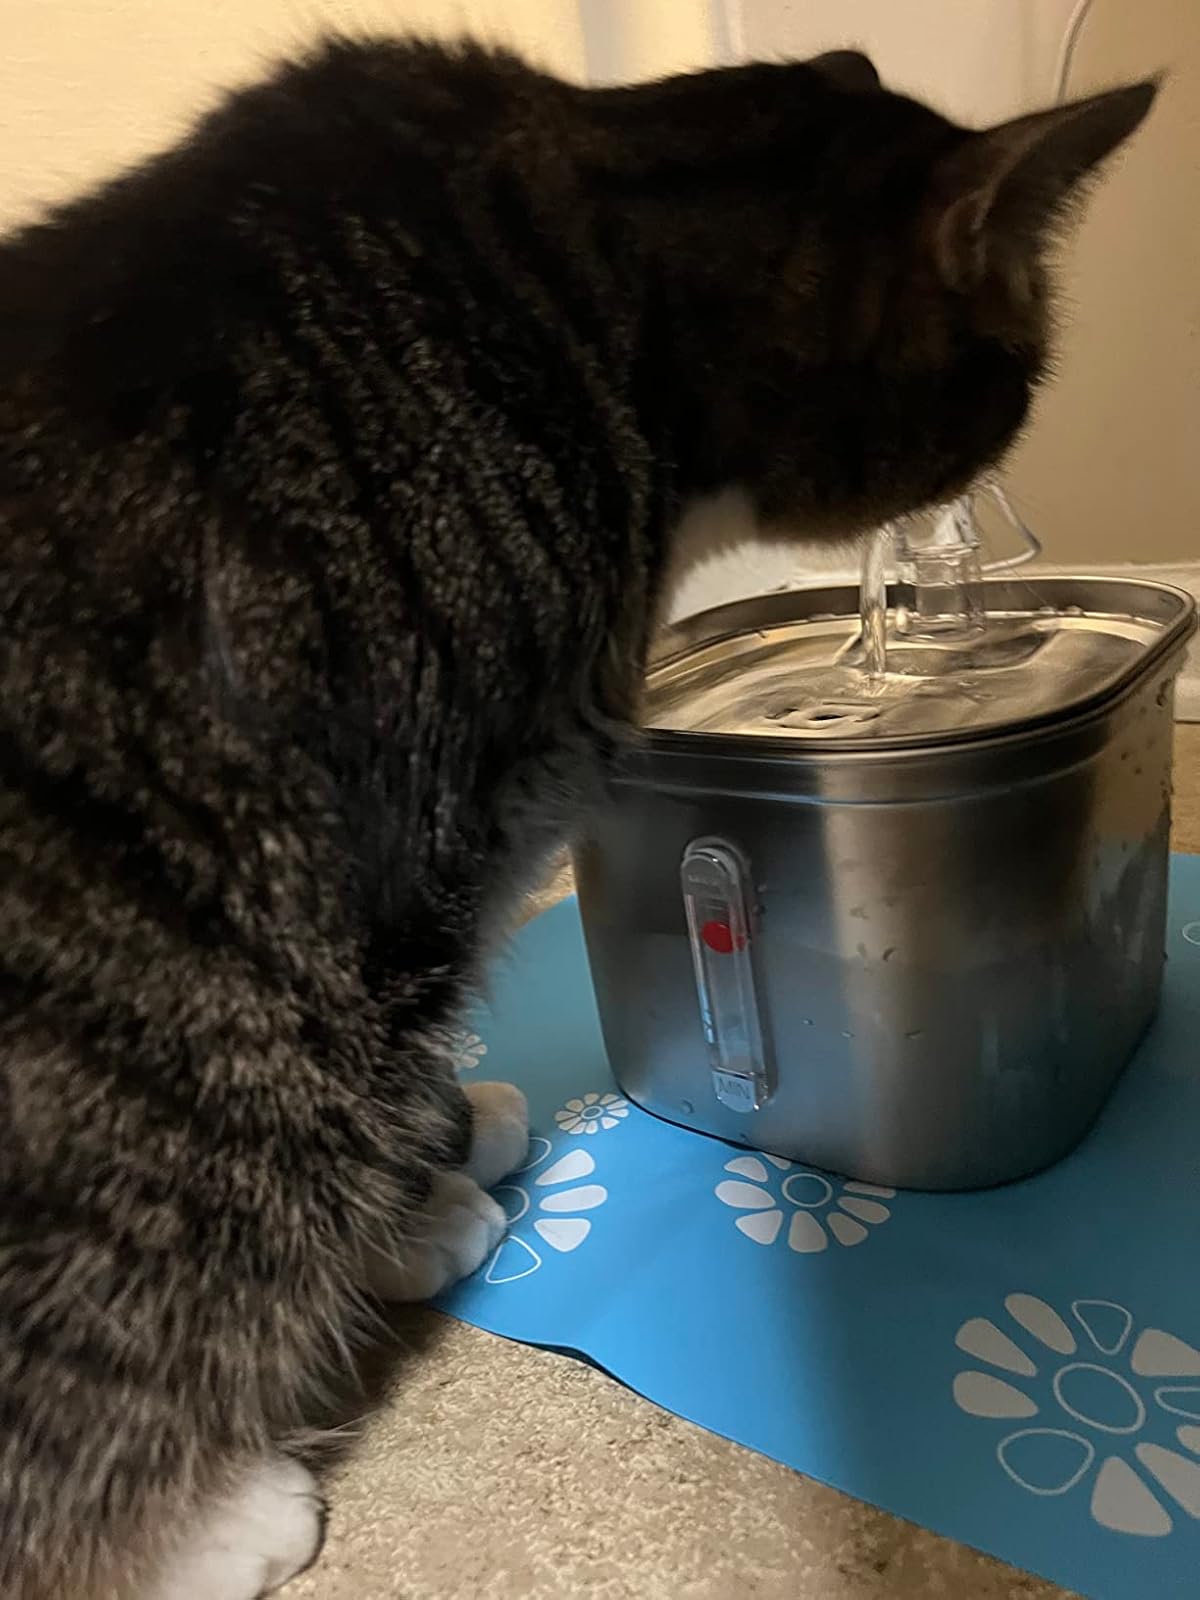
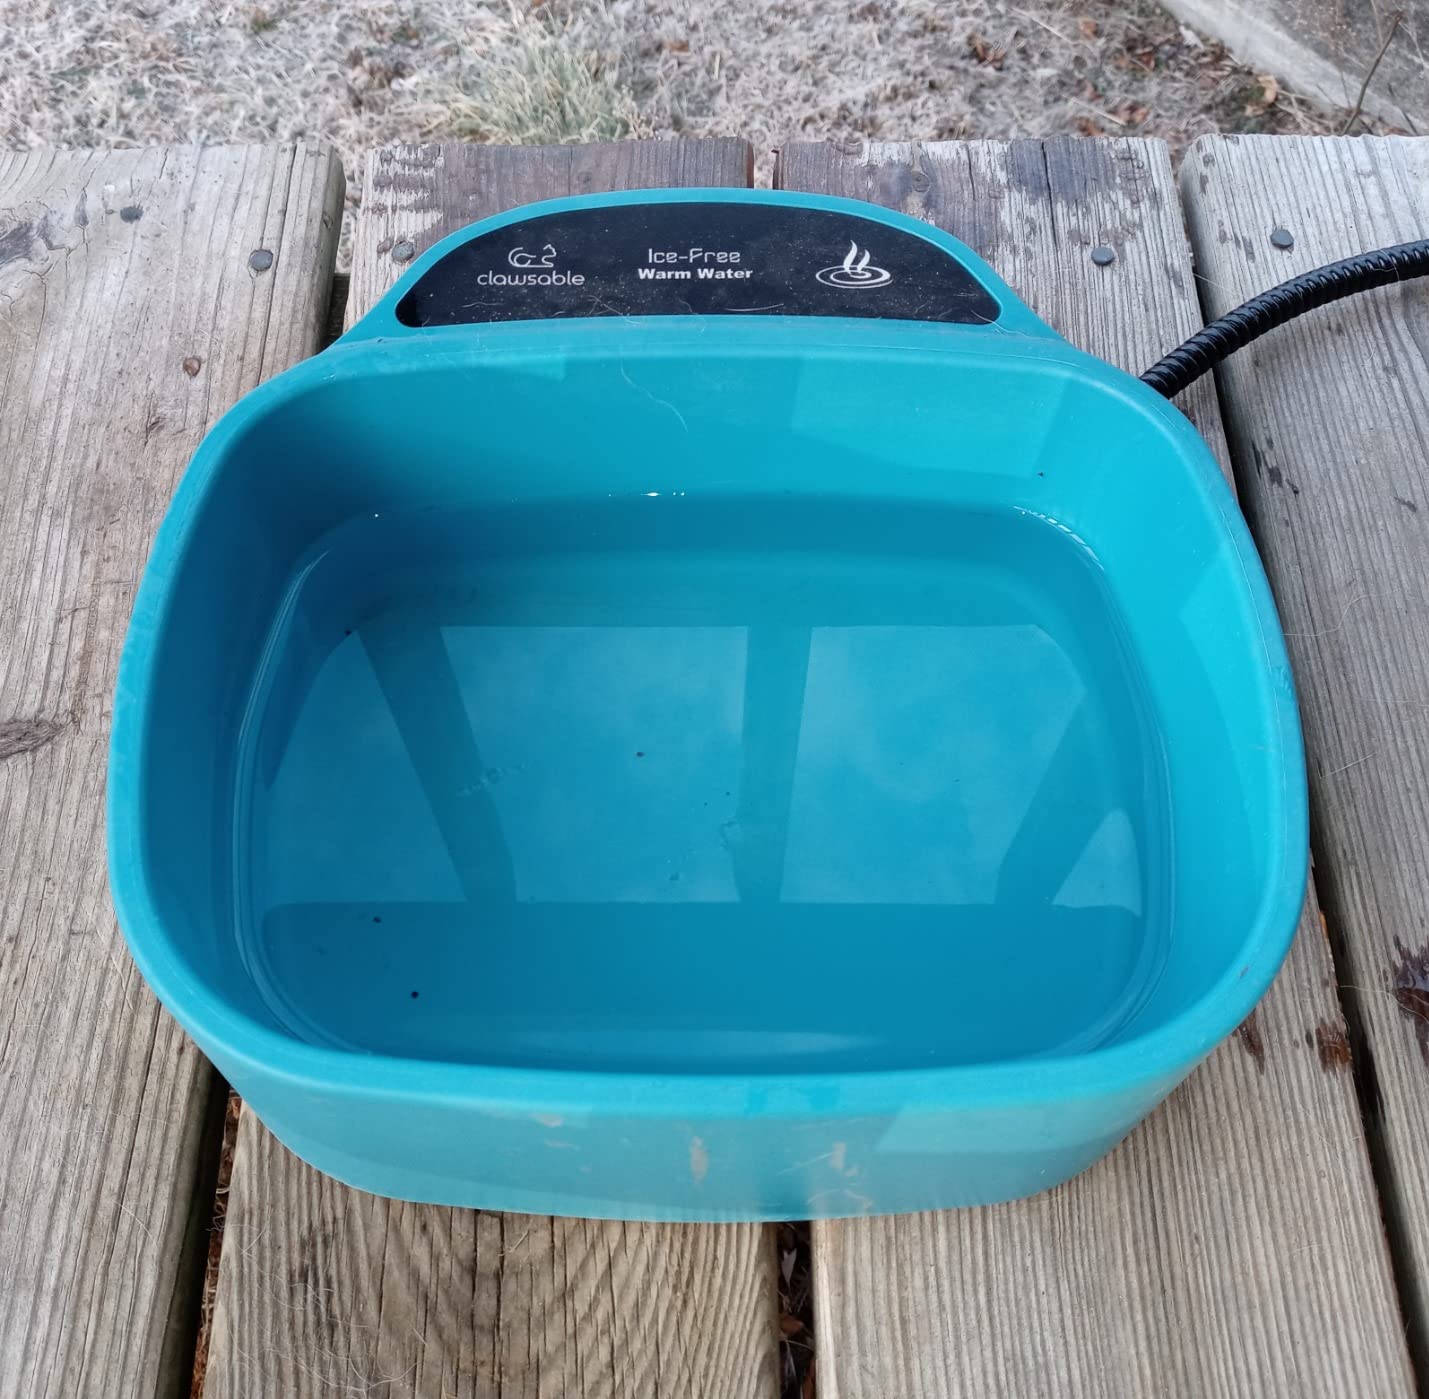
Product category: items_bowl
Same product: no